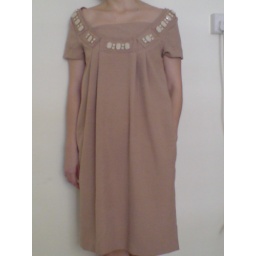
Flare dress with unique studded neckline. Also available in black and mustard yellow.